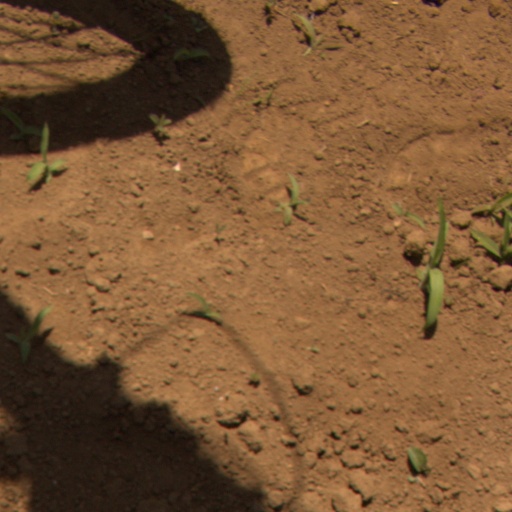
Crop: Jerusalem artichoke